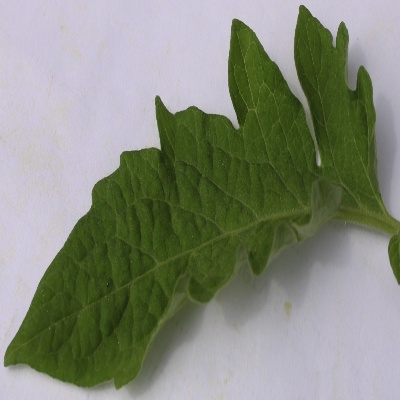
Crop: Tomato
Condition: healthy